Kitasato Shibasaburō

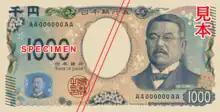
Portrait of Kitasato on the 1,000 yen banknote

When the Institute for Infectious Diseases was incorporated into Tokyo Imperial University in 1914, he resigned in protest and founded the Kitasato Institute (the forerunner of Kitasato University), which he headed for the rest of his life. While Kitasato was still involved with the activities of the newly established institute, he also organized a new medical facility, in collaboration with Yukichi, that has since become a prominent center of medical learning in Japan.